Weld County Courthouse

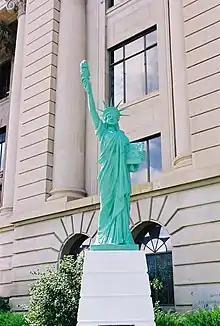
"Lady Liberty of Greeley"

The "Lady Liberty of Greeley" statue on the courthouse grounds was restored and re-installed in 2006.